Childe Byron

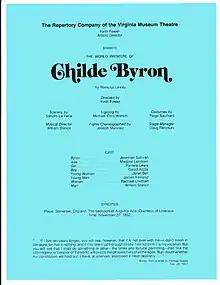
Program credits for the 1977 premiere of Romulus Linney's "Childe Byron"

The play received its first production on March 4, 1977 in the Virginia Museum of Fine Arts, on the stage of the Virginia Museum Theater (now the Leslie Cheek Theater) in Richmond, Virginia.